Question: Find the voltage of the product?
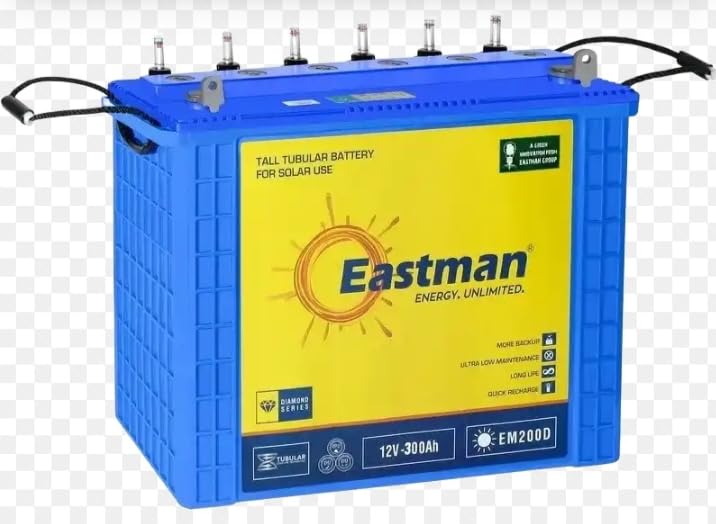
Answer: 12.0 volt